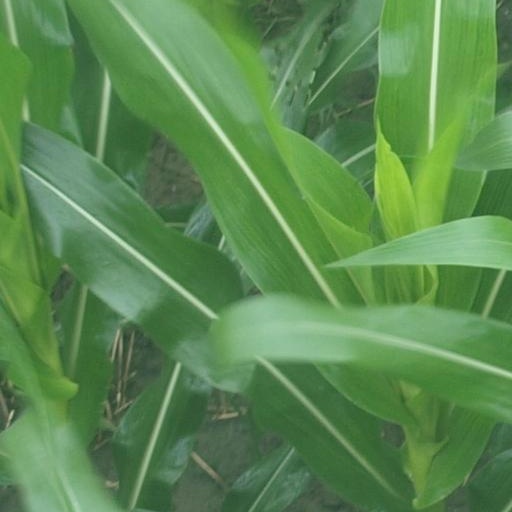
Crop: maize; corn